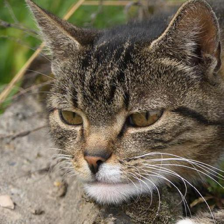
Label: animals